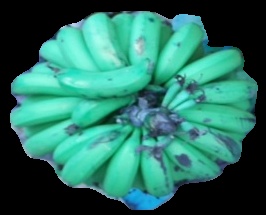
Variety: pachbale
Grade: grade2